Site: brandenburg
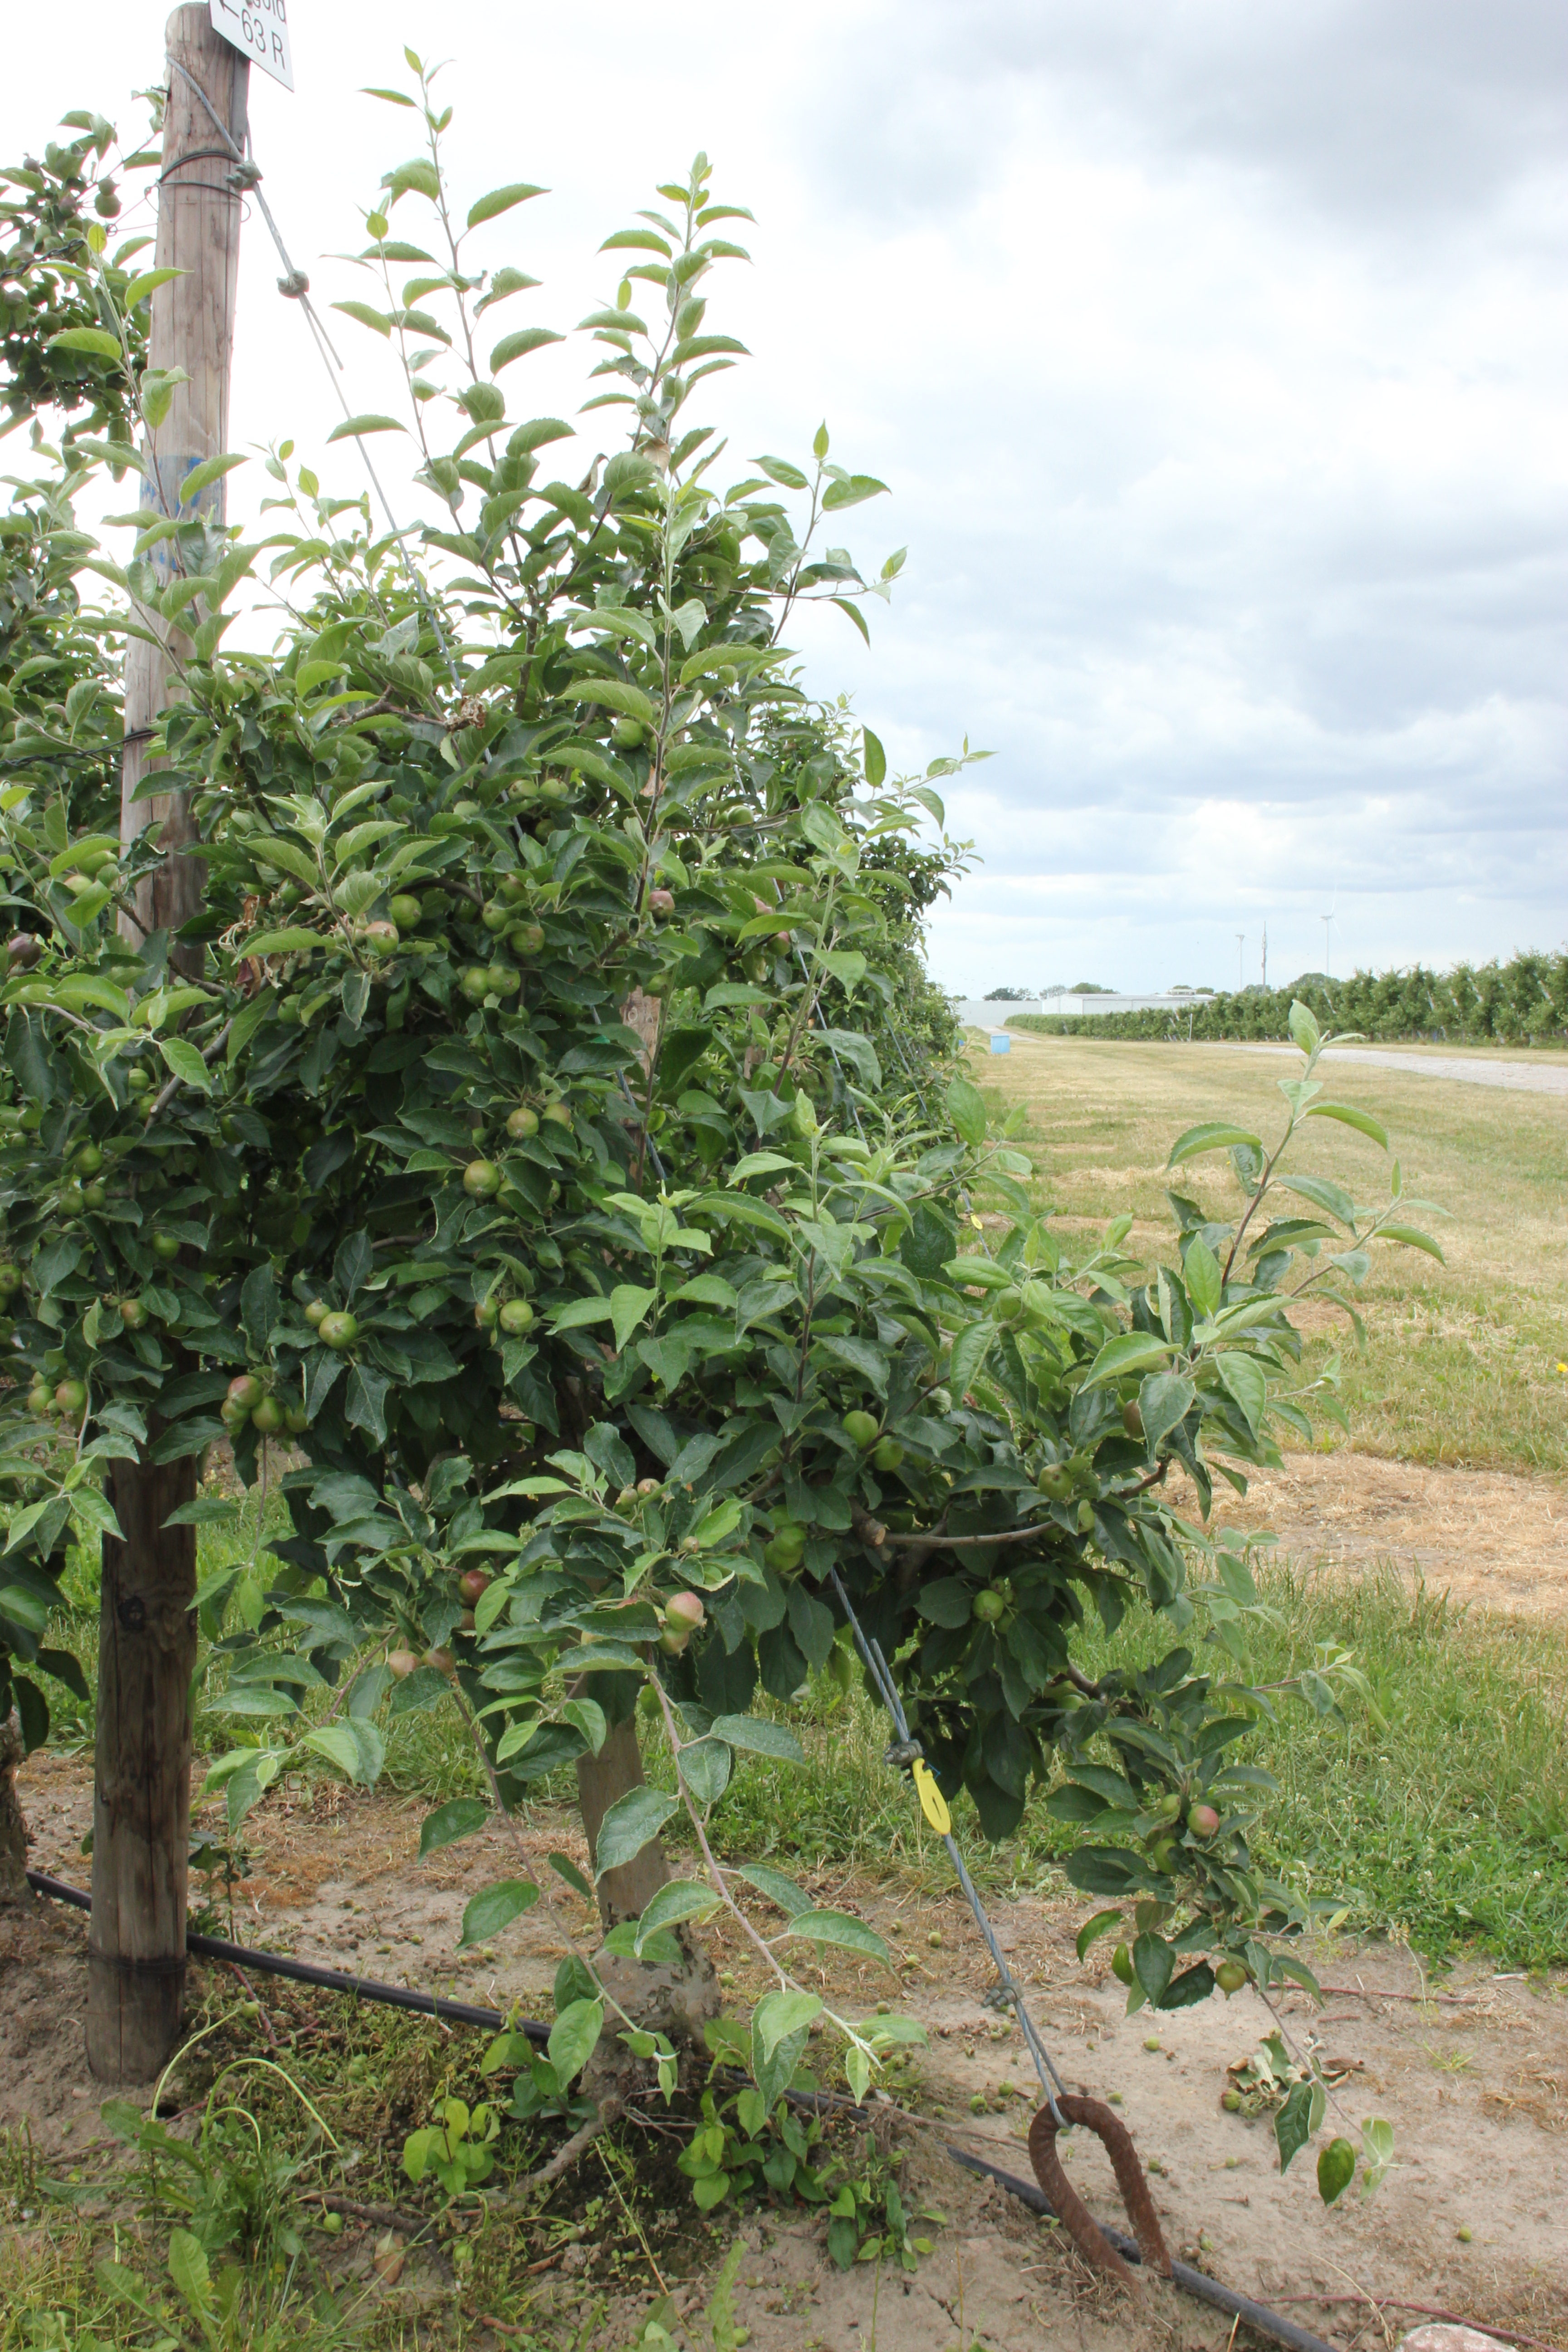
Growth stage (BBCH 73): Development of fruit